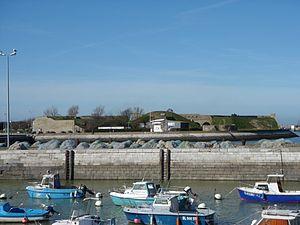
Le Courgain Maritime est le quartier de Calais le plus proche des ports.